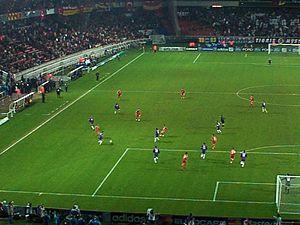
Le Paris Saint-Germain Football Club est un club de football professionnel français basé à Paris et fondé en 1970. Cet article retrace l'historique des campagnes européennes du PSG depuis sa fondation et sa première participation à une compétition européenne en 1982.